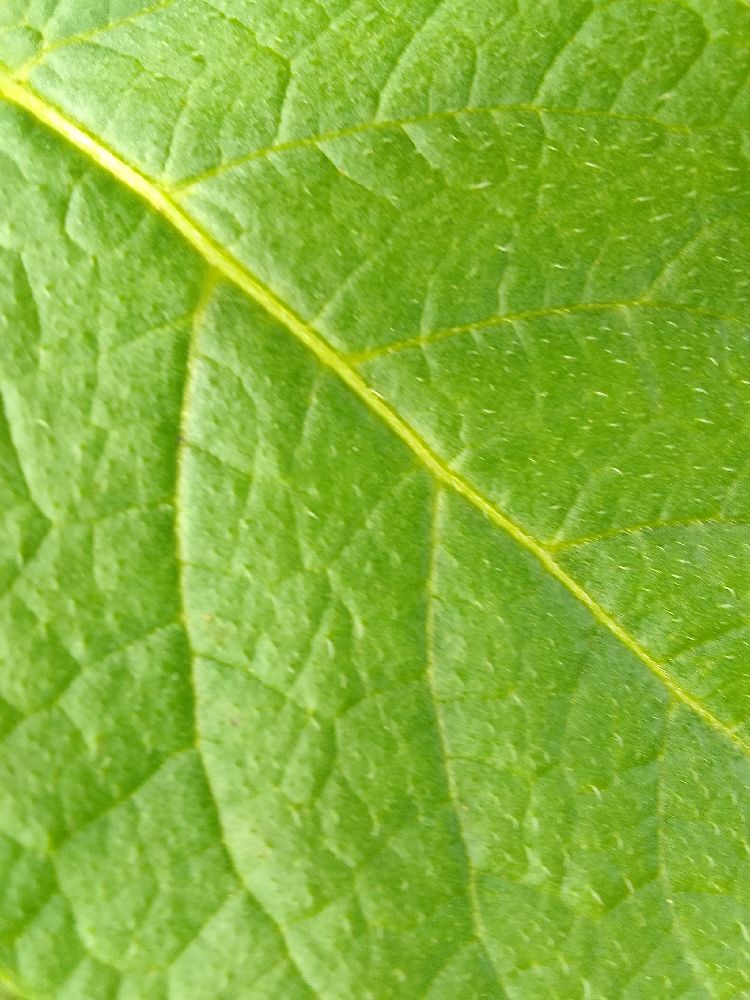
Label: Healthy